Central Siberian Botanic Garden

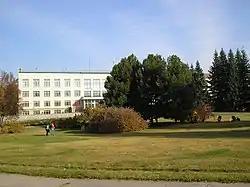

Central Siberian Botanic Garden is a botanic garden in the south-eastern part of Novosibirsk, Russia. It borders with Akademgorodok.